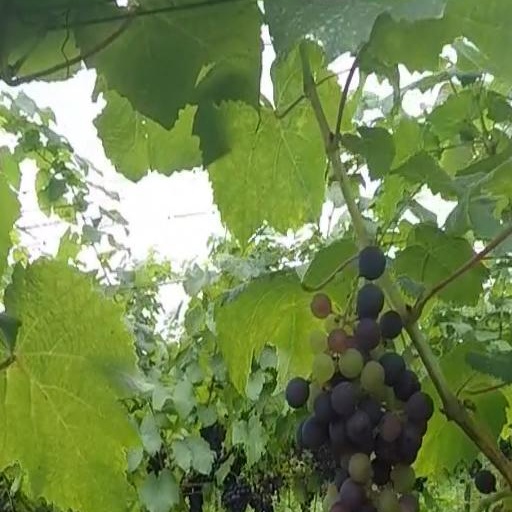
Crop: grape